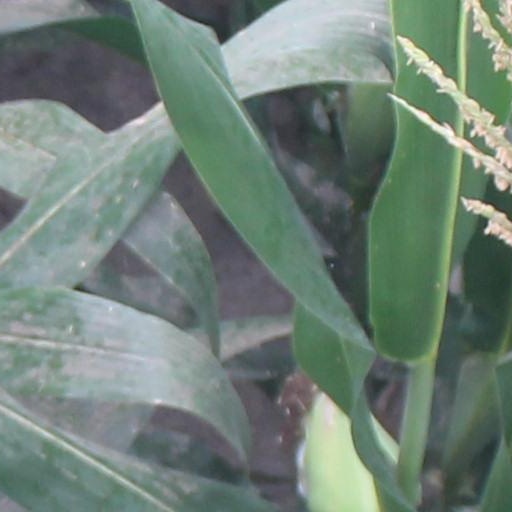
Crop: maize; corn